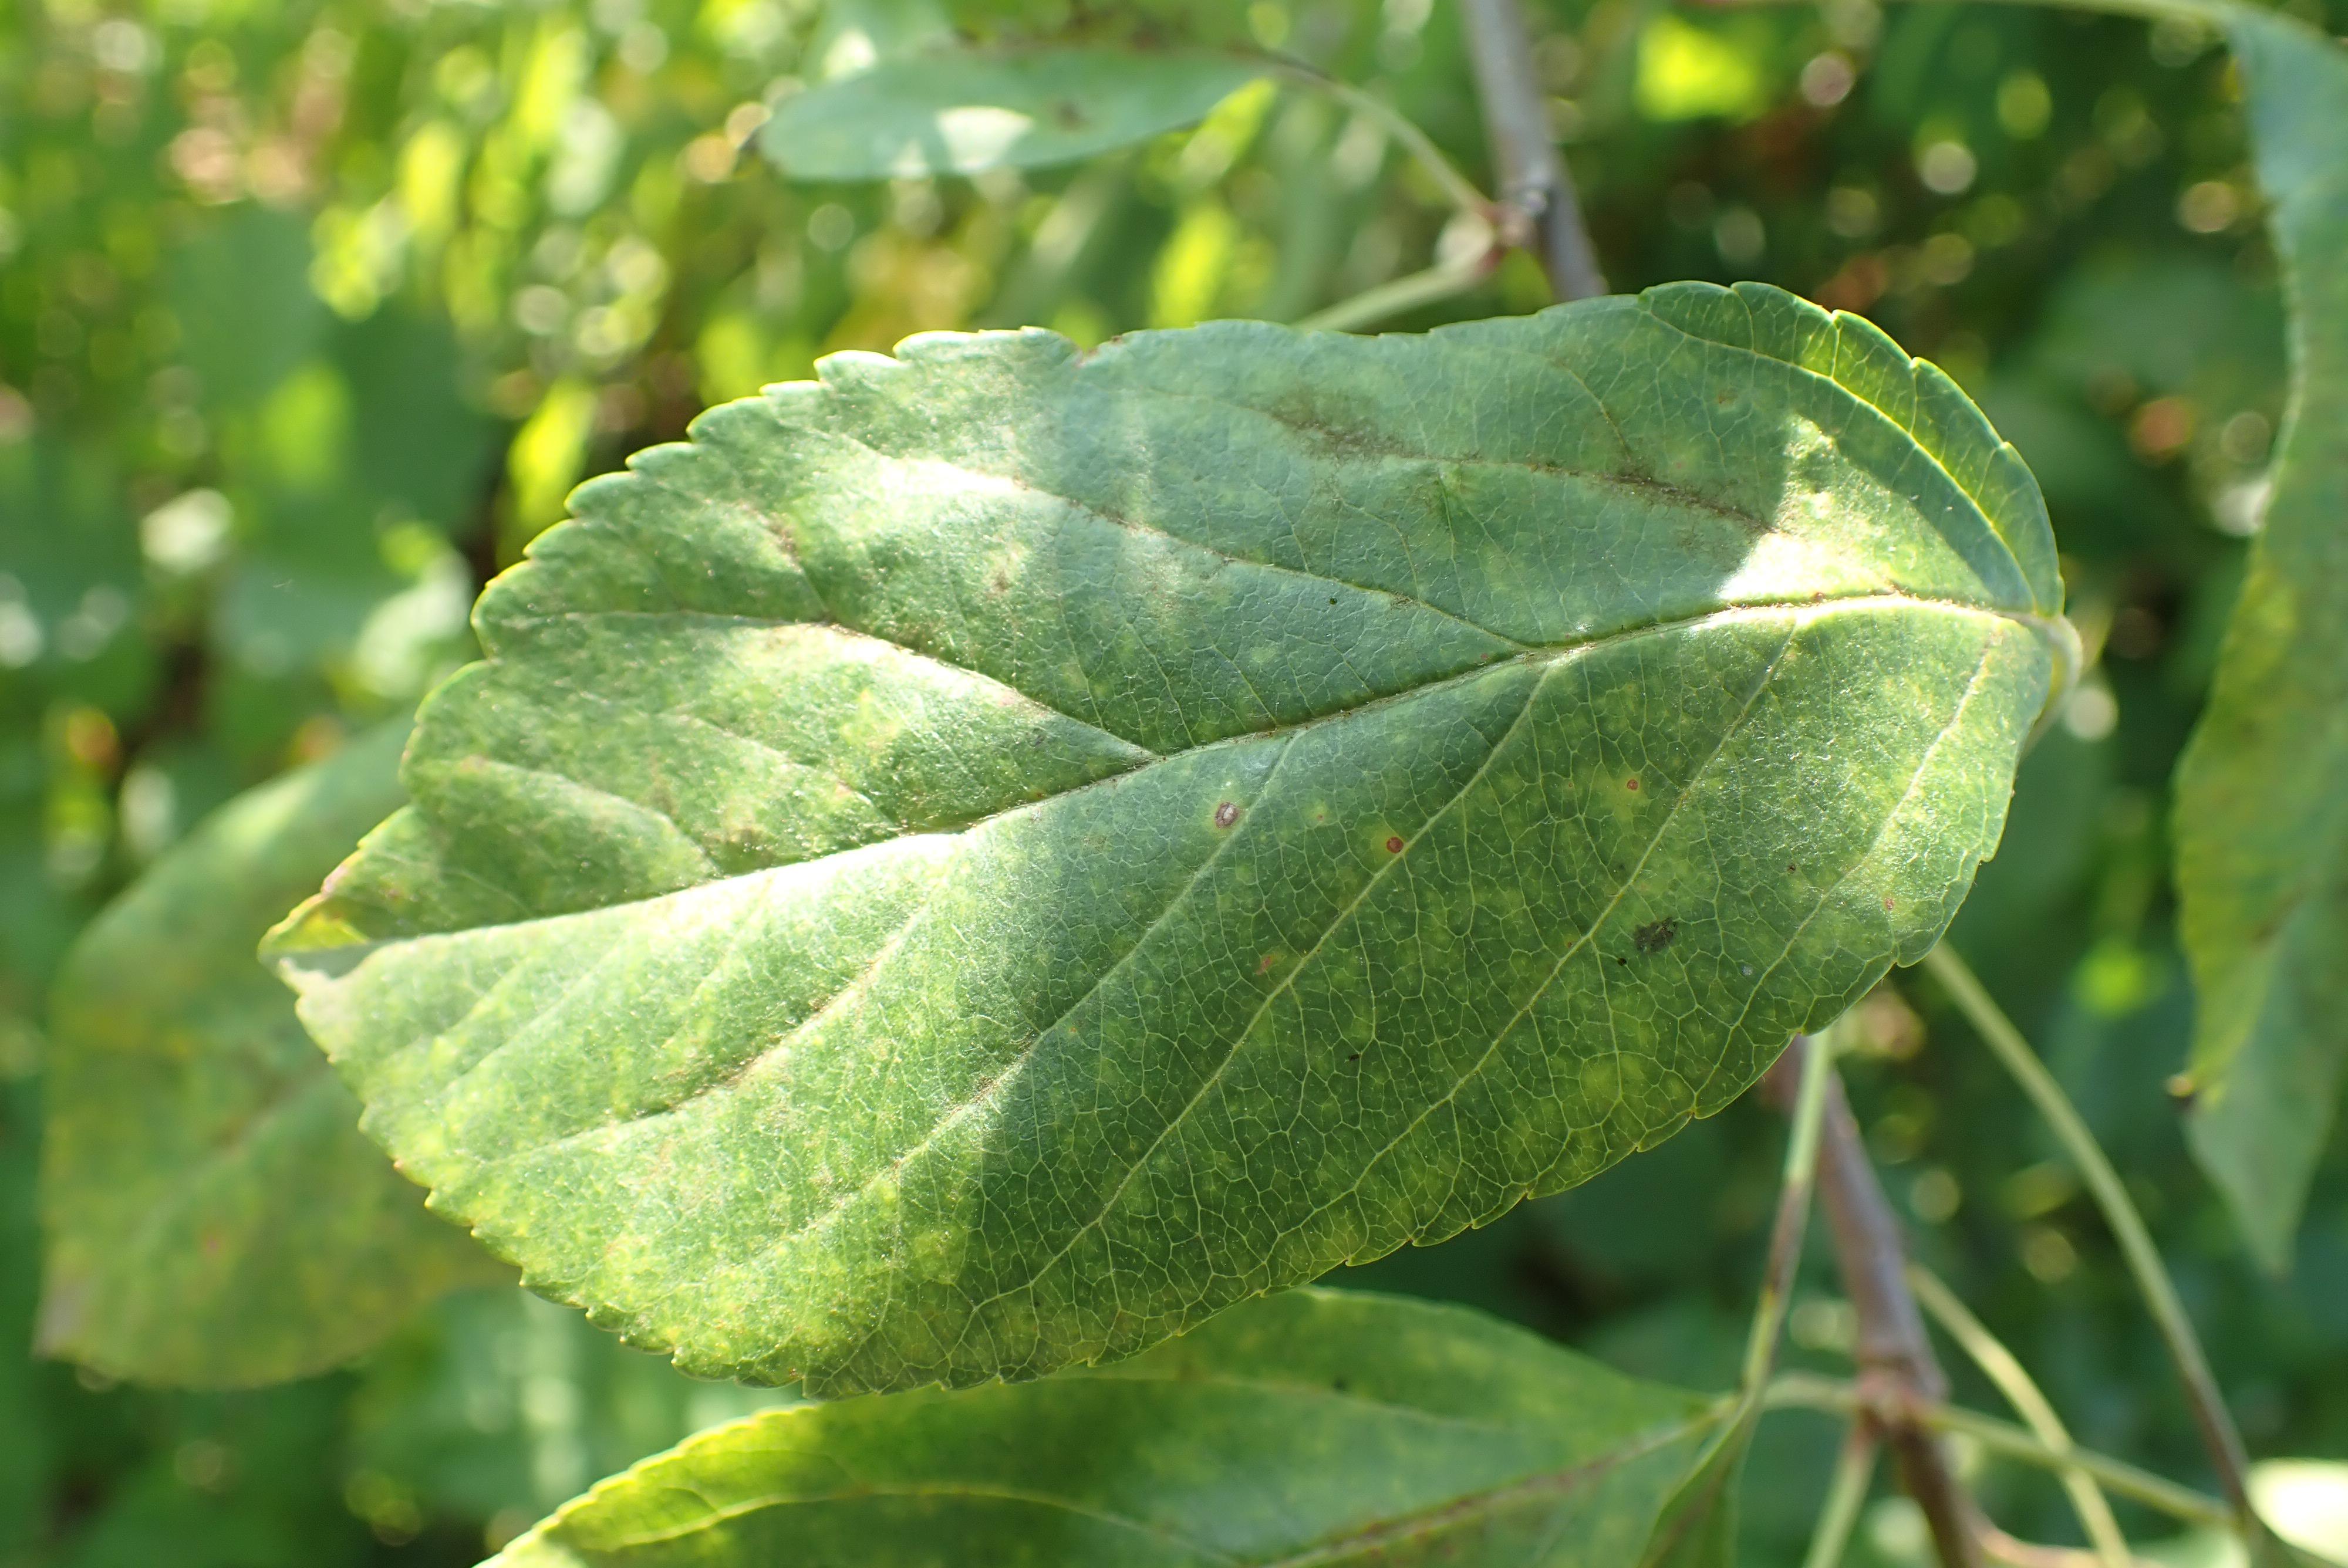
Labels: scab